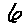
Label: 6